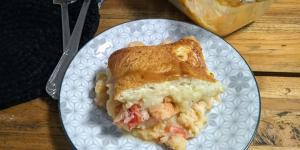
pastel de bacalao